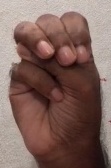
ASL sign: M